Miranda (The Tempest)

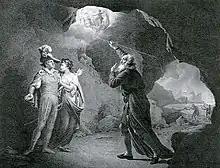
Miranda and Ferdinand, observing the masque.

Her last appearance is in the play's final scene. After Prospero reveals himself to the assembled crowd he reveals the happy couple engaged in a game of chess. Miranda is teasing Ferdinand for cheating but admits that even if he is dishonest, she's more than happy to believe it for the love she bears for him.